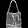
Label: Bag